Bradley Palmer State Park

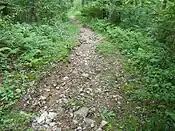
Erosional trail damage in the park

The park features meadows where blueberries can be picked, equestrian runs, stands of climax white pine and hemlock, and a central paved road lined with white pine and in one stretch of a few hundred yards of rhododendron and mountain laurel thickets. On its northeast edge, the park has contiguous access to the ruins of Willowdale Mill, a former textile mill.